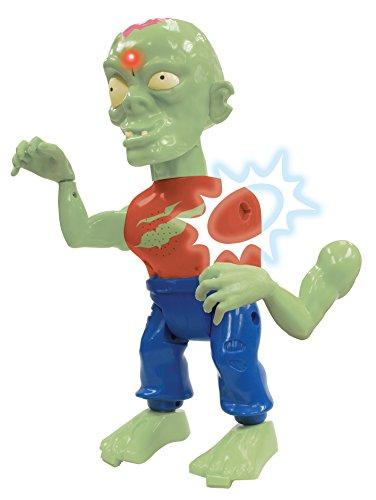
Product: iDragon Zombie Blast IR Shooting Game
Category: Toys & Games | Sports & Outdoor Play
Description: IR shooting game.
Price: $19.99
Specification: ProductDimensions:4.5x11.8x9.5inches|ItemWeight:1.26pounds|ShippingWeight:1.65pounds(Viewshippingratesandpolicies)|DomesticShipping:ItemcanbeshippedwithinU.S.|InternationalShipping:ThisitemcanbeshippedtoselectcountriesoutsideoftheU.S.LearnMore|ASIN:B00WU7EUTS|Itemmodelnumber:10533|Manufacturerrecommendedage:3yearsandup|Batteries:6AAAbatteriesrequired.